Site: brandenburg
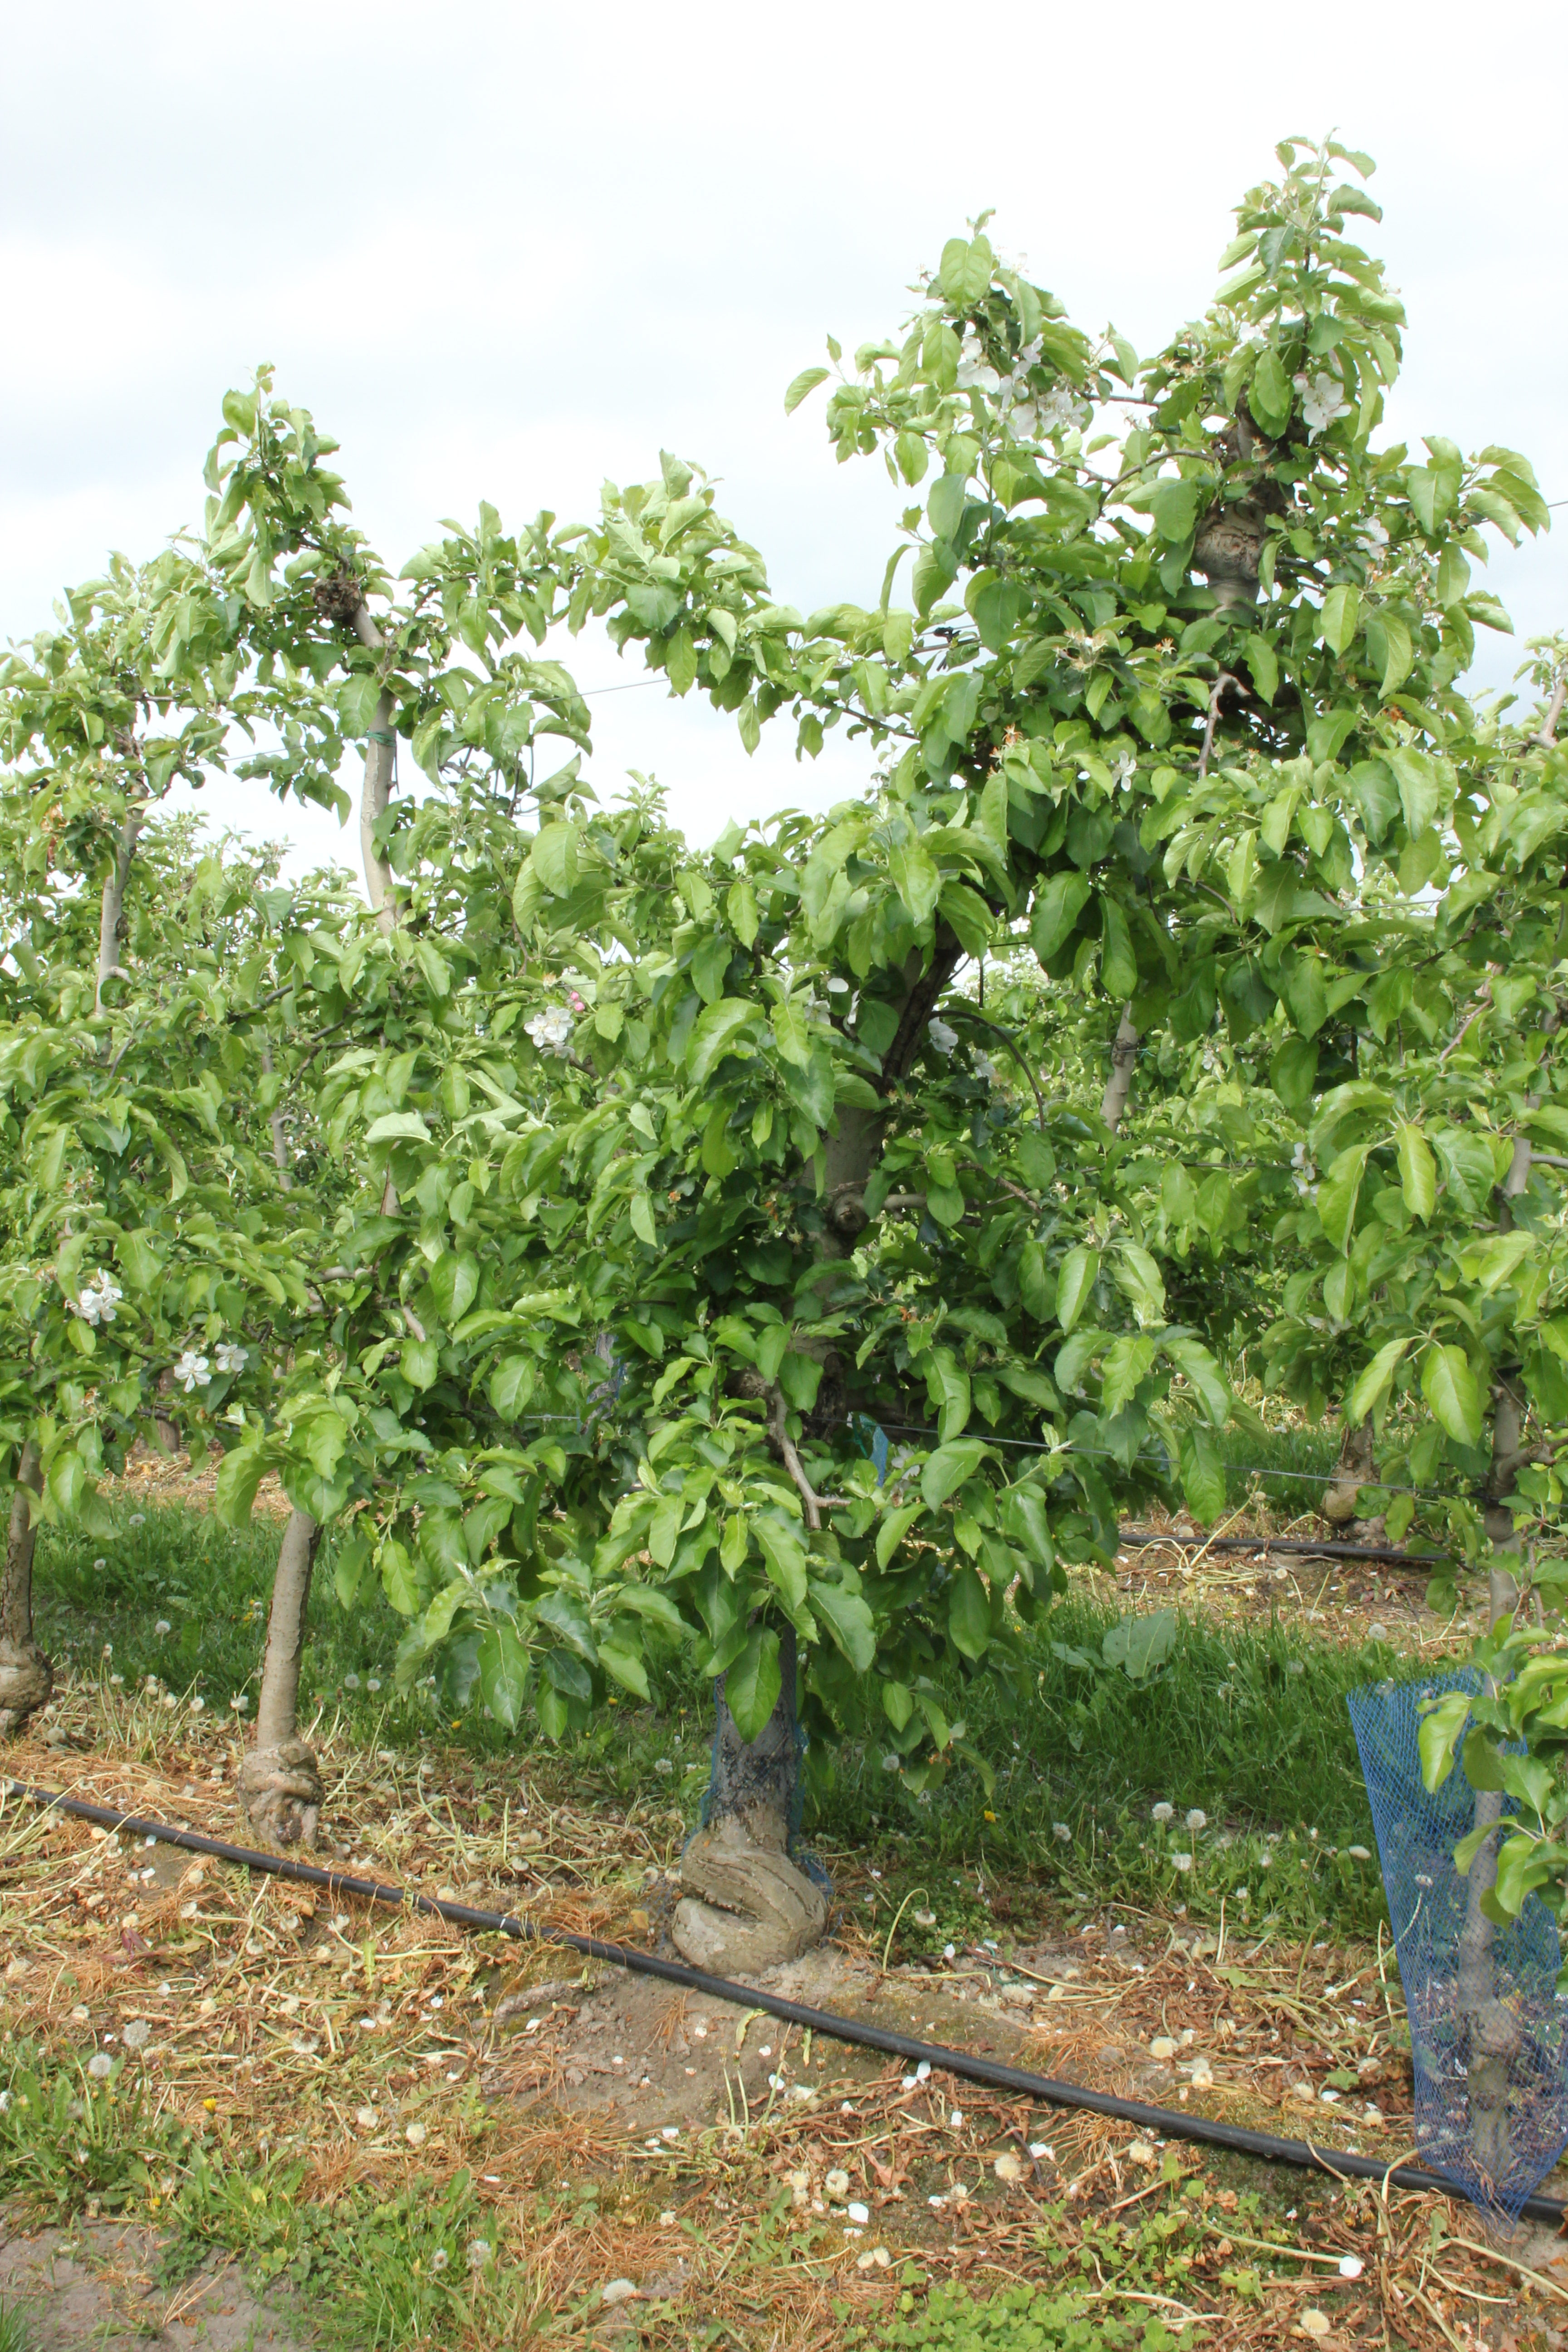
Growth stage (BBCH 67): Flowering